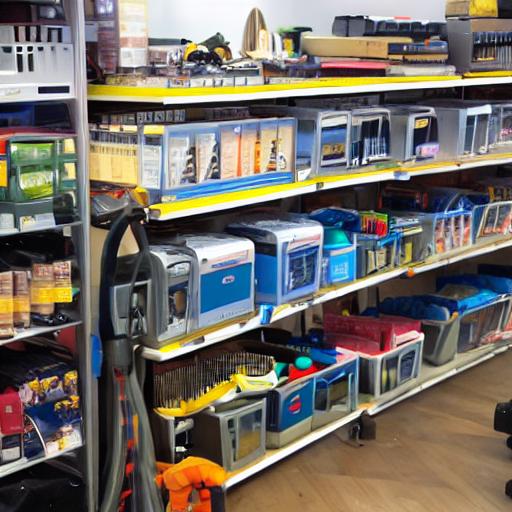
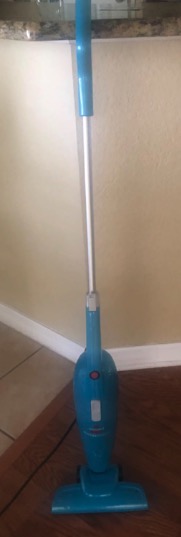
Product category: items_vacuum
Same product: no